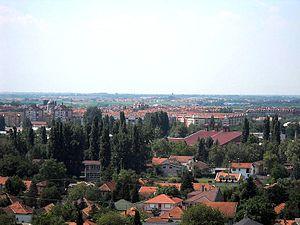
Cette page présente une liste des quartiers et des faubourgs de Novi Sad, en Serbie. Novi Sad est la capitale de la province autonome de Voïvodine et sa zone métropolitaine regroupe 341 625 habitants.
Novo naselje, également connu sous le nom de Bistrica, est un quartier de Novi Sad, la capitale de la province autonome de Voïvodine, en Serbie.